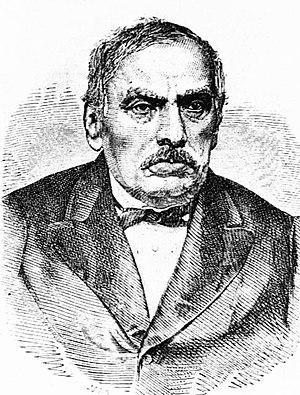
S. Orgelbranda Encyklopedia Powszechna est une encyclopédie en polonais. Troisième et dernière encyclopédie publiée par Samuel Orgelbrand, l'ouvrage illustré en dix-huit volumes a été publié à Varsovie après le décès du fondateur de l'entreprise par ses fils.
S. Orgelbranda Encyklopedia Powszechna est une des premières encyclopédies polonaises. La première de trois éditions de l'Encyclopédie Orgelbrand, publiée par Samuel Orgelbrand. Publiée en 28 volumes entre 1859 et 1868.